Toucan crossing

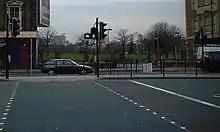
Older-style toucan crossing (seen in Vauxhall, London, in 2004) with signal lights on the opposite side, like those of a pelican crossing.

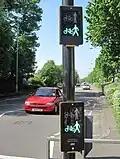
Control panel, London (2011). The signal lights in this example are on the near side, similar to the newer-style puffin crossings.

A toucan crossing is the British term for a type of pedestrian crossing that also allows bicycles to be ridden across. Since ""two can"" cross together (both pedestrians and cyclists) the name “toucan” was chosen. In the United Kingdom toucan crossings are normally four metres (13 feet) wide, instead of the 2.8 metre (9 feet) width of any pelican crossing or puffin crossing.